Four-spiral semigroup

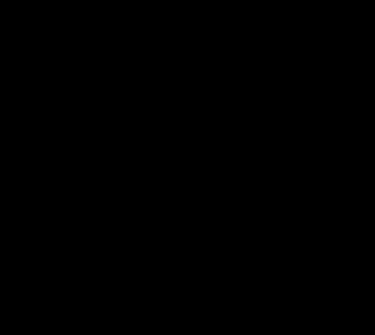
The spiral structure of idempotents in the four-spiral semigroup Sp4. In this diagram, elements in the same row are R-related, elements in the same column are L-related, and the order proceeds down the four diagonals (away from the center).

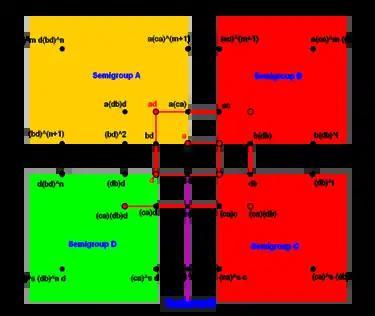
The structure of the four-spiral semigroup Sp4. The set of idempotents (red coloured points) and the subsemigroups A, B, C, D, E are shown.

where "m" and "n" are non-negative integers and terms in square brackets may be omitted as long as the remaining product is not empty. The forms of these elements imply that "Sp" has a partition "Sp" = "A" ∪ "B" ∪ "C" ∪ "D" ∪ "E" where